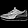
Label: Sneaker